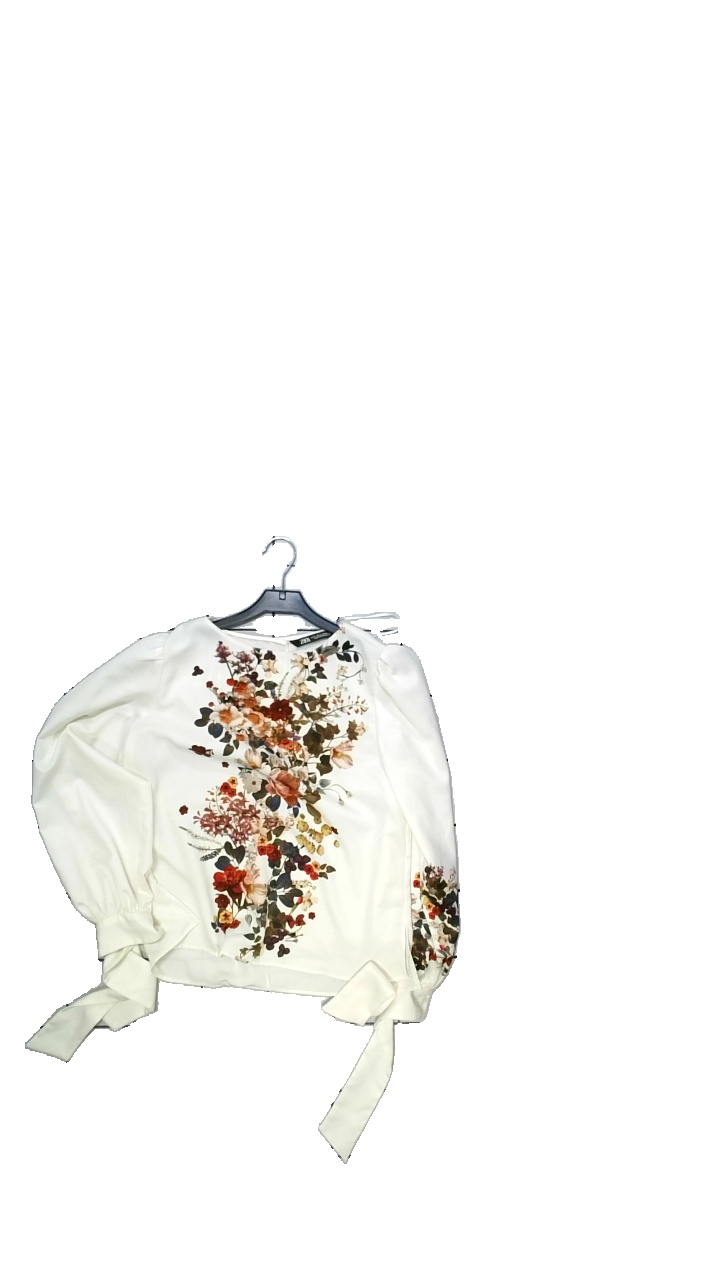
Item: Top (Ladies)
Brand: Zara
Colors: White, Multicolor
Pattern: Floral print
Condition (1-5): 5
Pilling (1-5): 5
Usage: Reuse
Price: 50-100